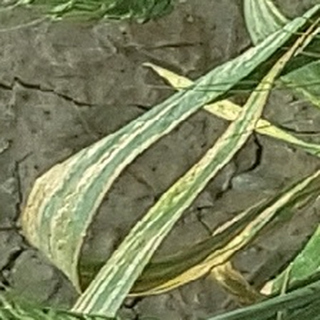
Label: wheat_yellow_rust